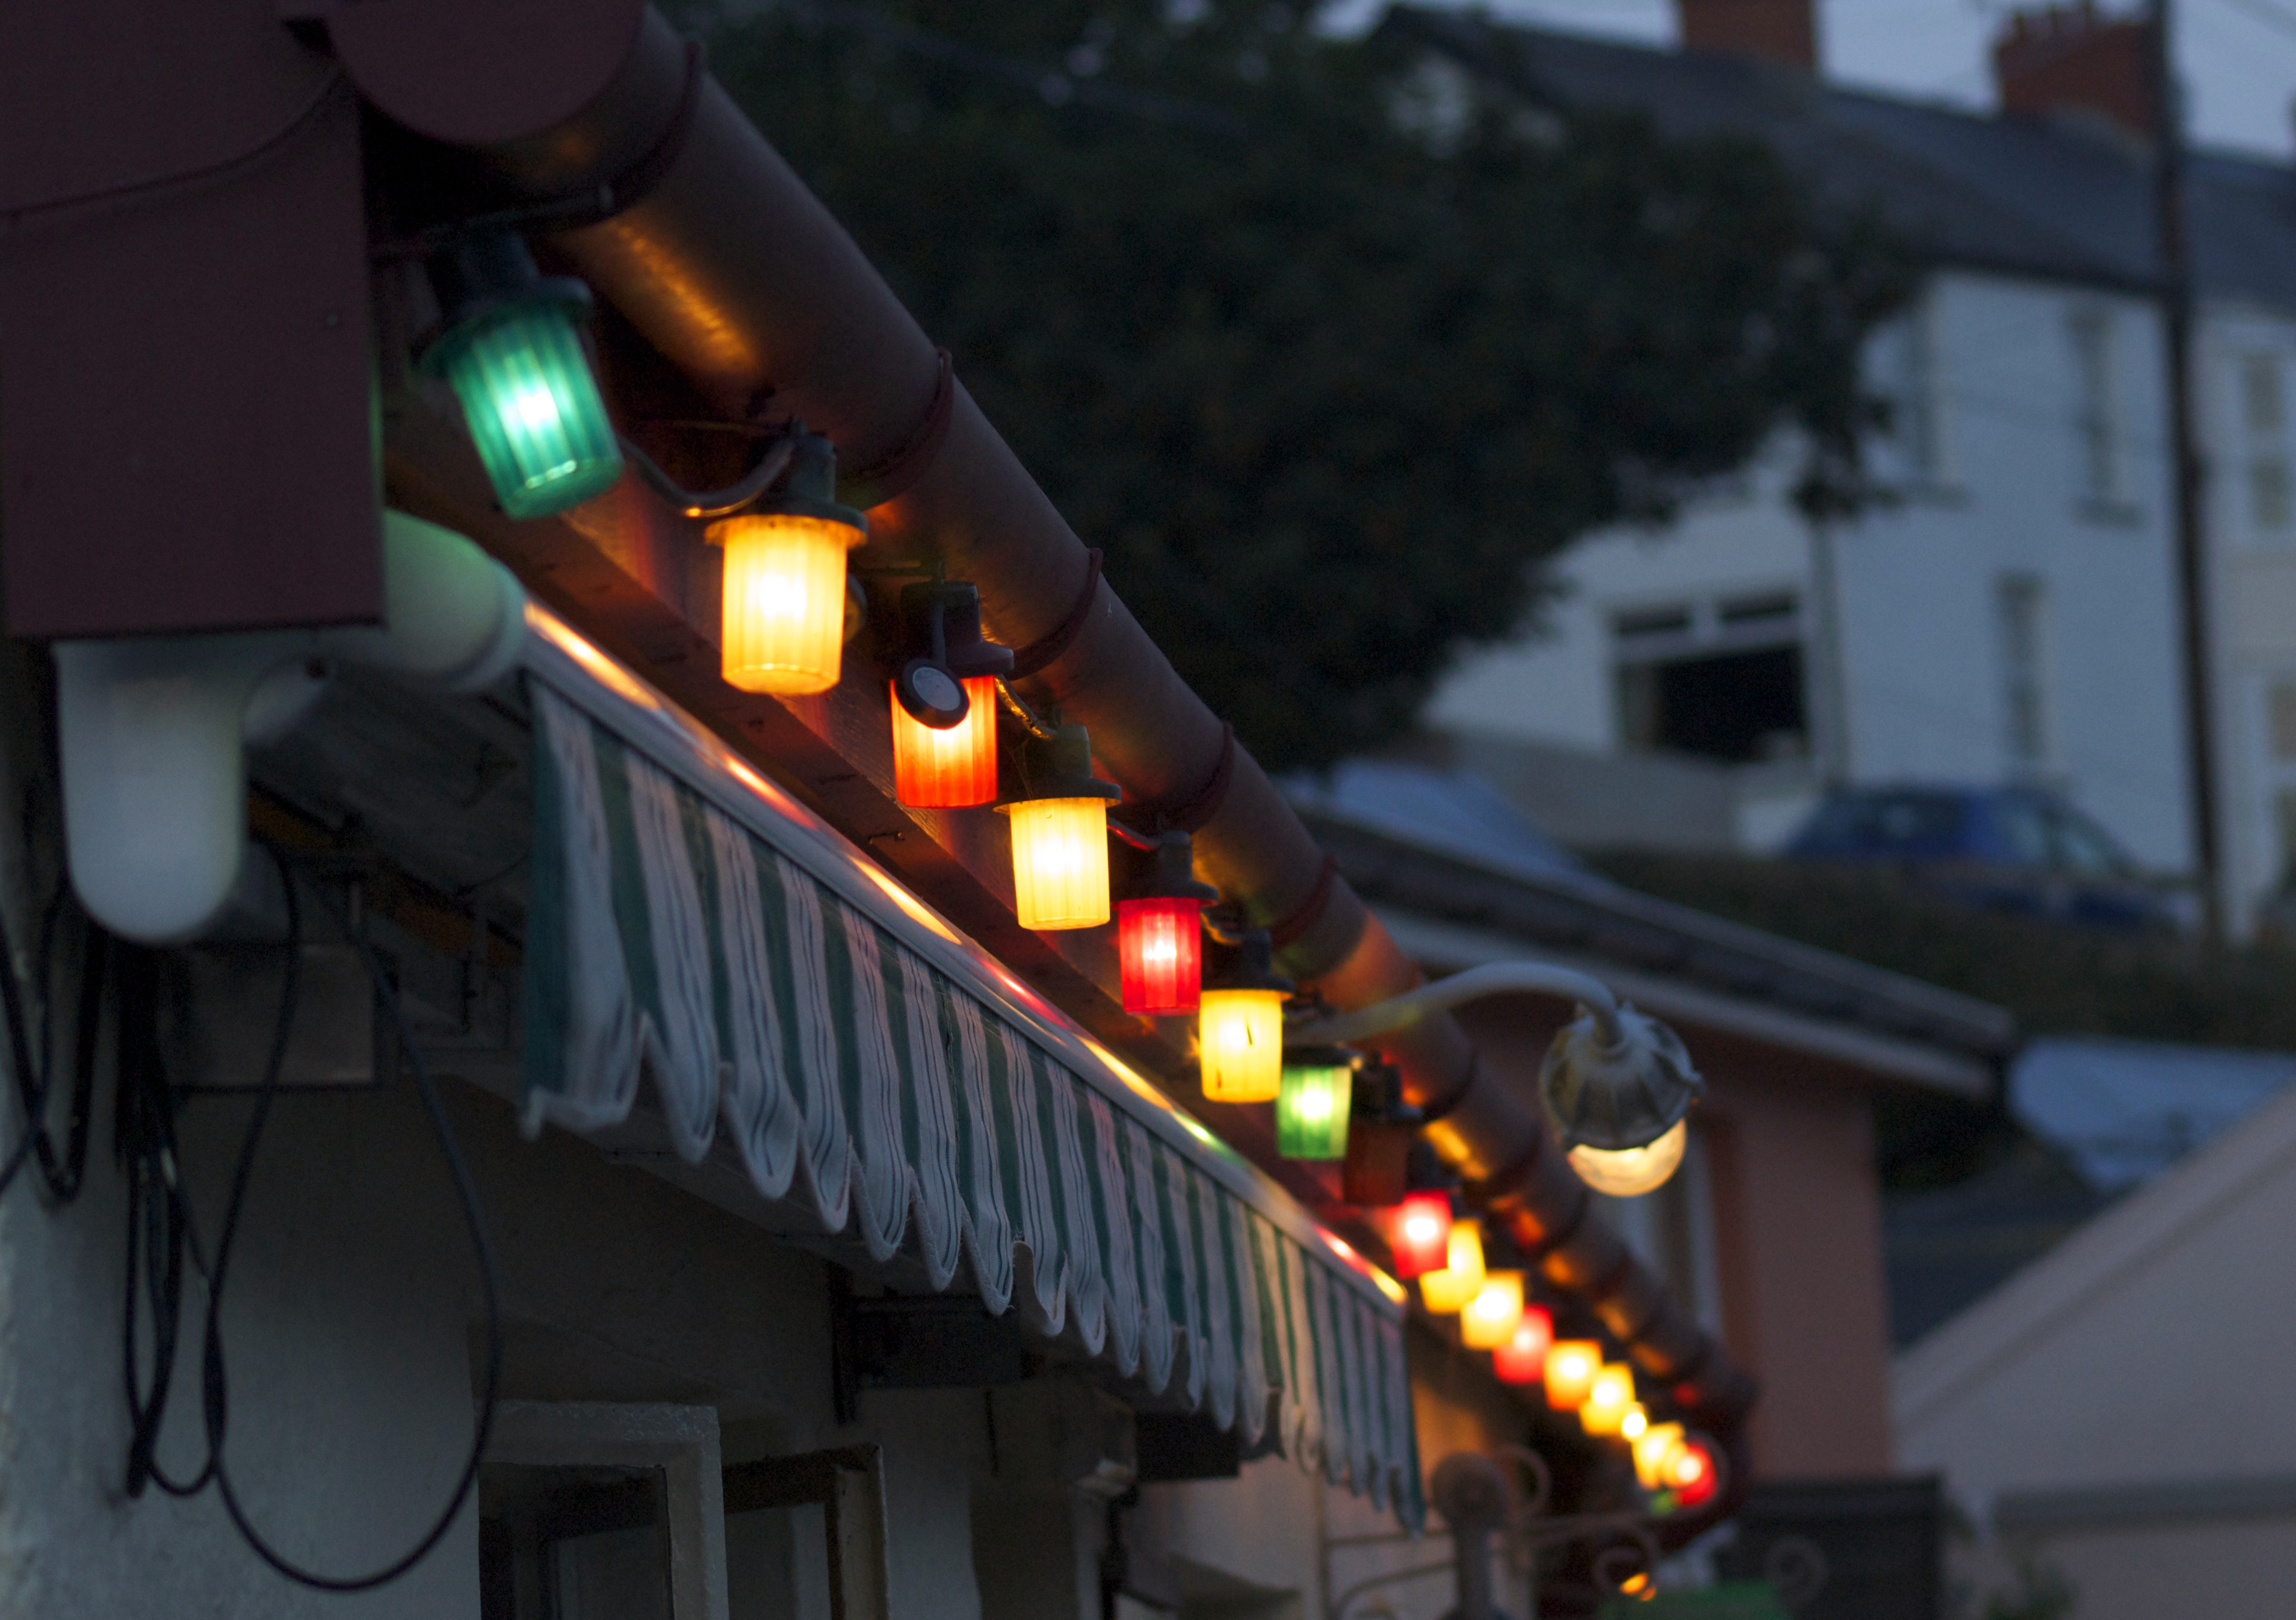
light, night, hour, summer, dusk, twilight, golden, vehicle, color, lighting, uk, colour, wales, lights, colours, inn, pub, pembrokeshire, porthgain, sloop